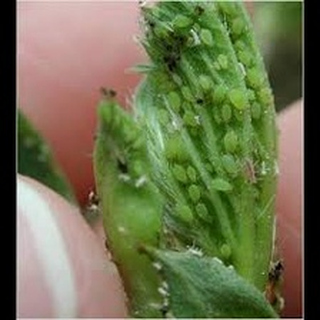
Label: wheat_aphid